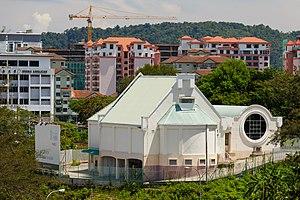
Kota Kinabalu, anciennement connue sous le nom de Jesselton, est la capitale de l'État du Sabah en Malaisie et la préfecture du district de Kota Kinabalu. Elle est également la capitale de la division de la Côte Ouest du Sabah. La ville se situe sur la côte nord-ouest de l'île de Bornéo au bord de la mer de Chine méridionale. Le parc national de Tunku Abdul Rahman se trouve à l'ouest et le mont Kinabalu, qui donne son nom à la ville, est à l'est. Selon le recensement de 2010, Kota Kinabalu compte 452 058 habitants, et, si les districts adjacents de Penampang et Putatan sont inclus, la population de l'agglomération est de 628 725 habitants.